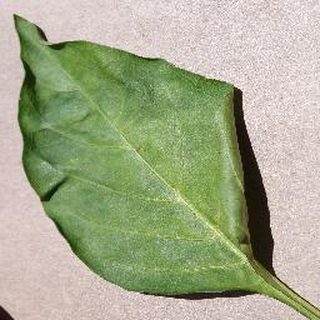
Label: healthy_bell_pepper